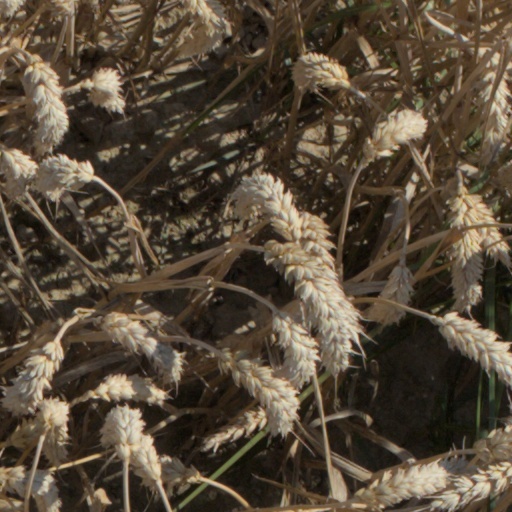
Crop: wheat